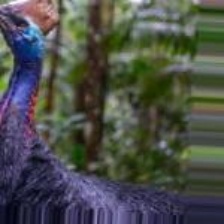
Species: CASSOWARY
Scientific name: CASUARIUS